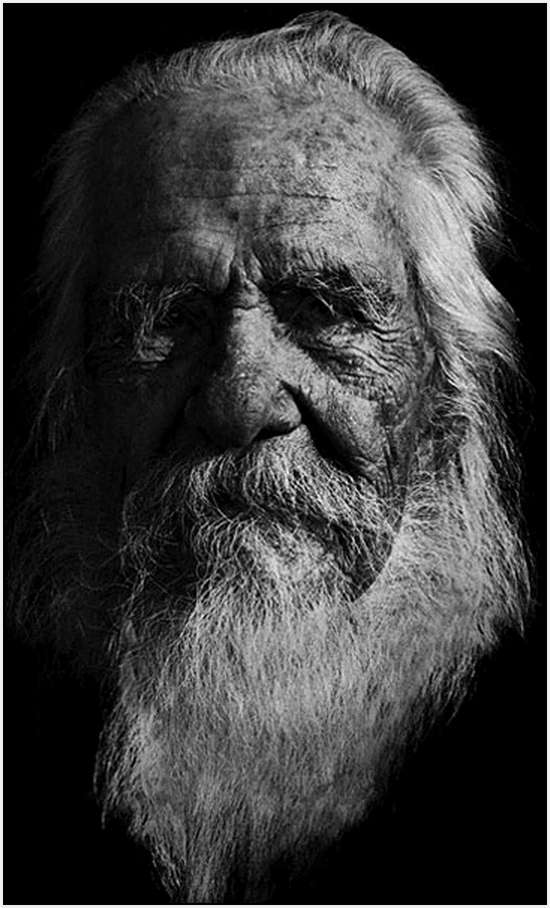
Portrait style: Real Portrait